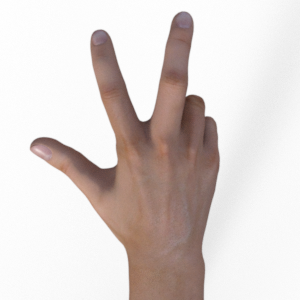
Label: scissors